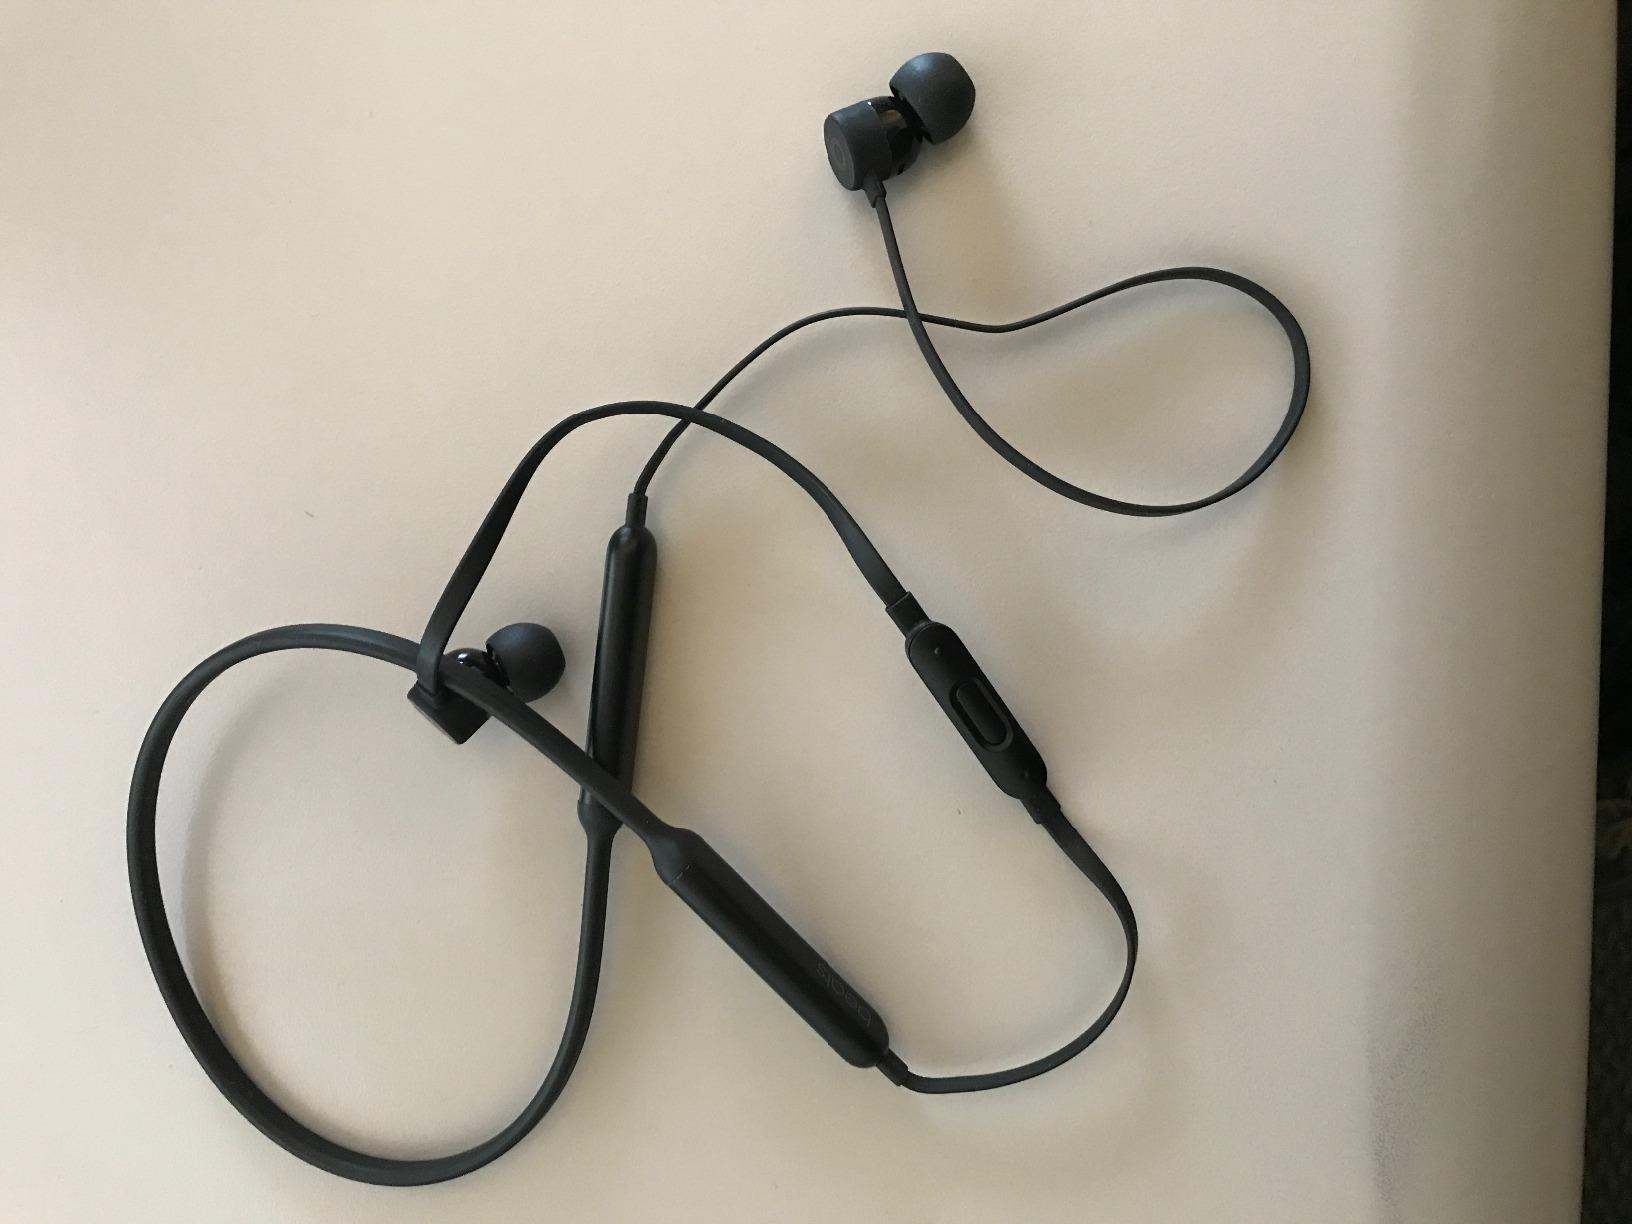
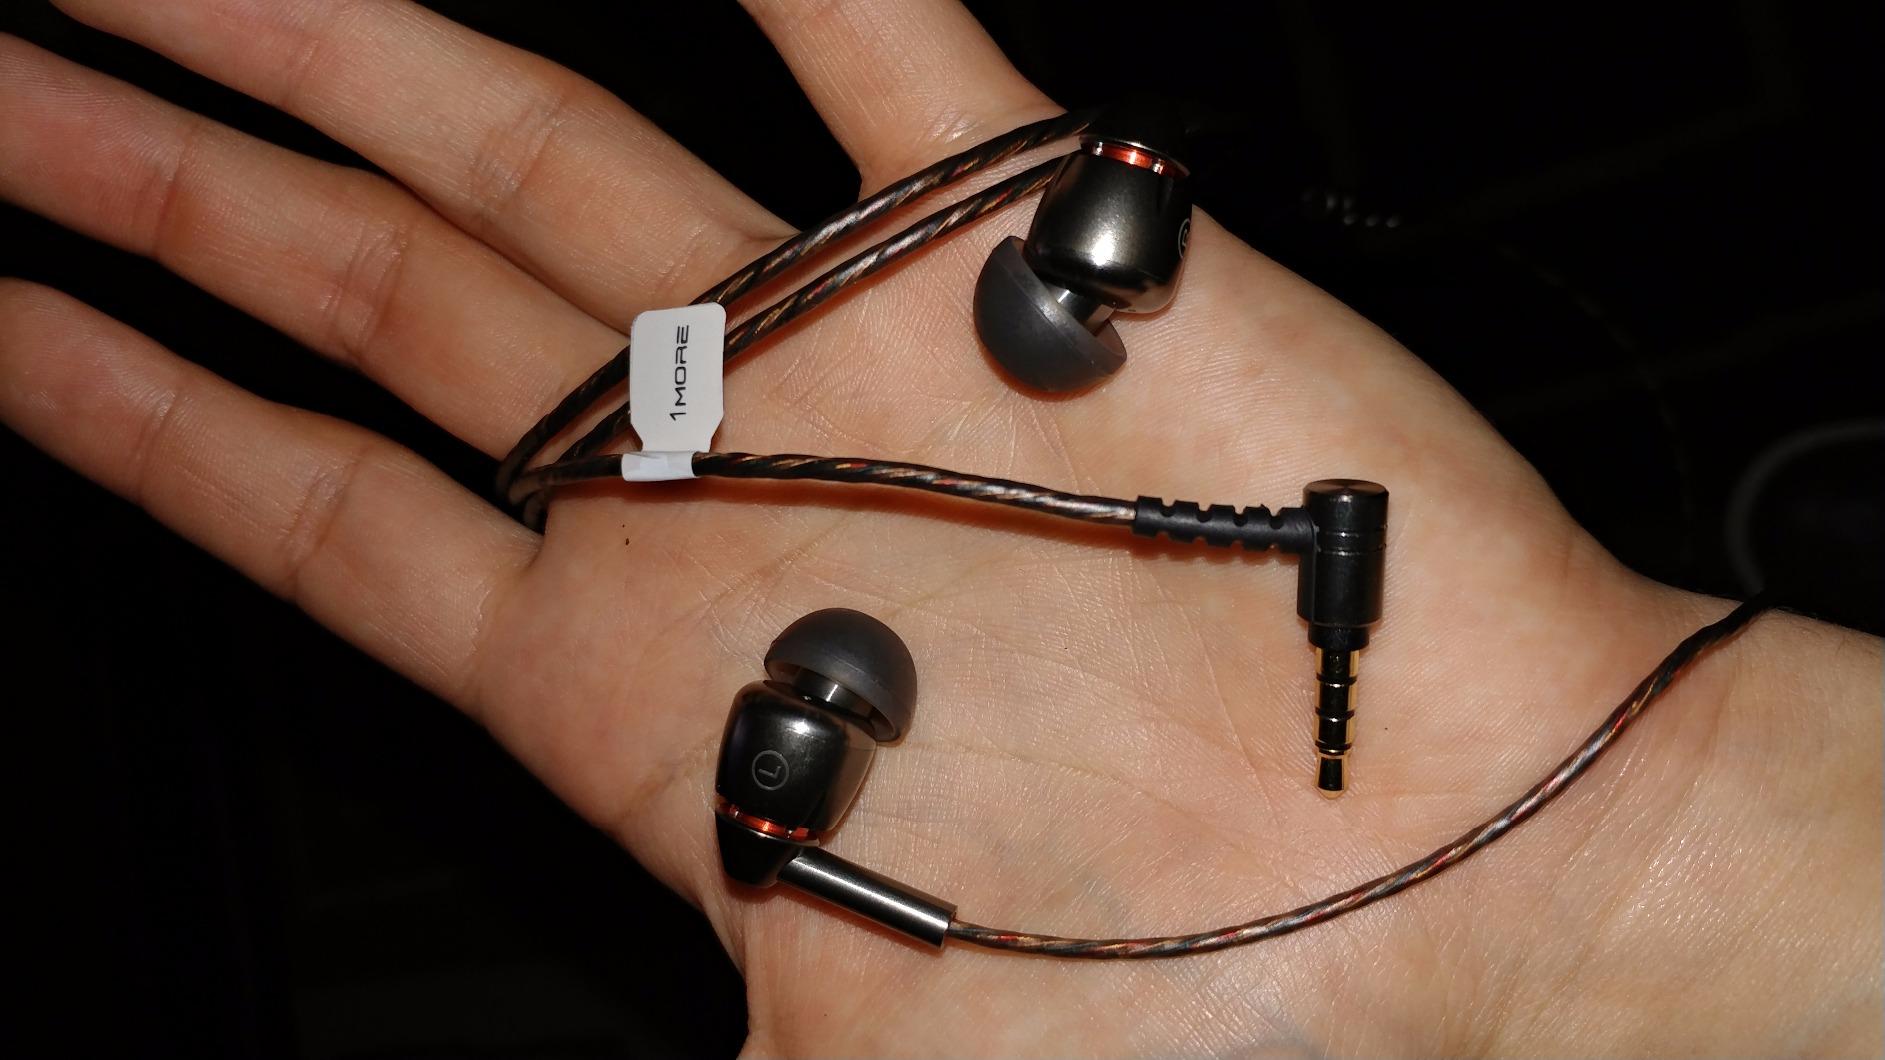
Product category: headphones
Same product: no